Edmund Blacket

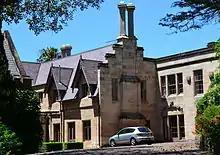
"Greenoaks" (now "Bishopscourt"), Darling Point, built for Thomas Sutcliffe Mort, (1840s-60)

Completed in 1861, the university soon became a tourist attraction; Anthony Trollope wrote home in 1874 that the Hall was "the finest chamber in the colonies", and that he could remember no college of Oxford or Cambridge which possessed a hall "of which the proportions are so good".